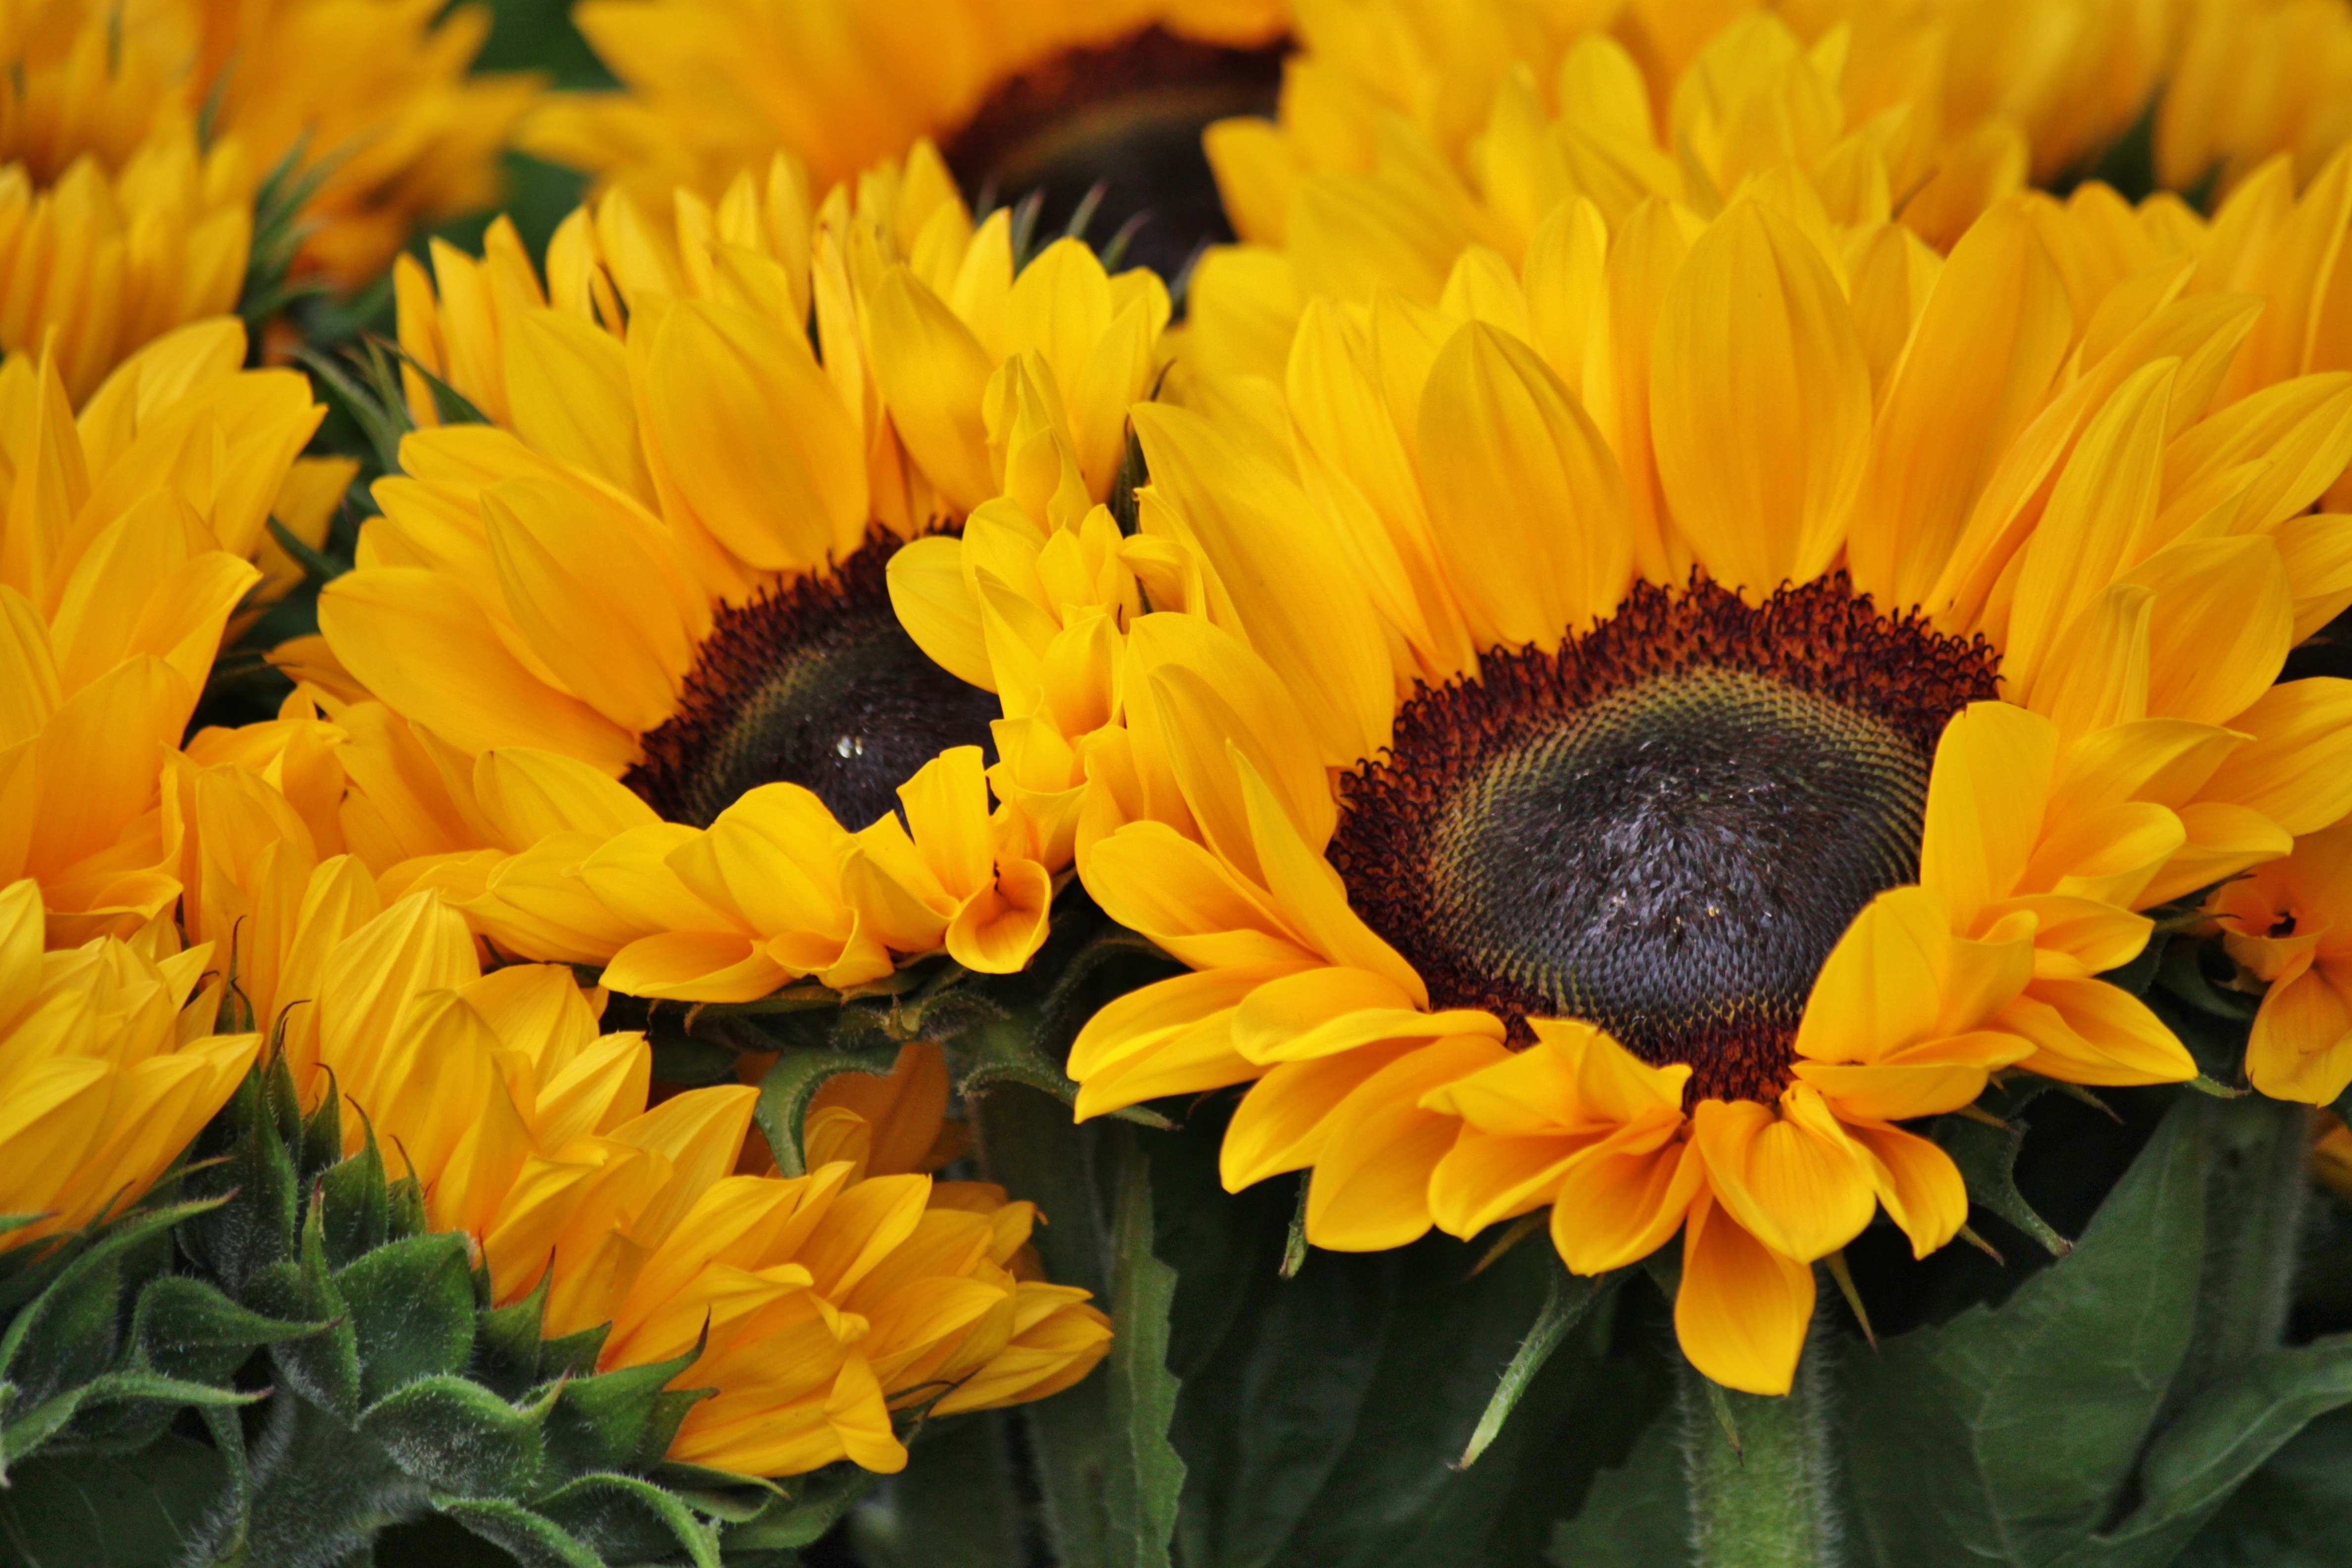
nature, blossom, plant, field, flower, petal, bloom, summer, decoration, herb, lush, botany, colorful, yellow, close, flora, sunflower, wildflower, flowers, petals, decorative, bright, macro photography, flowering plant, daisy family, calendula, sunflower seed, annual plant, land plant